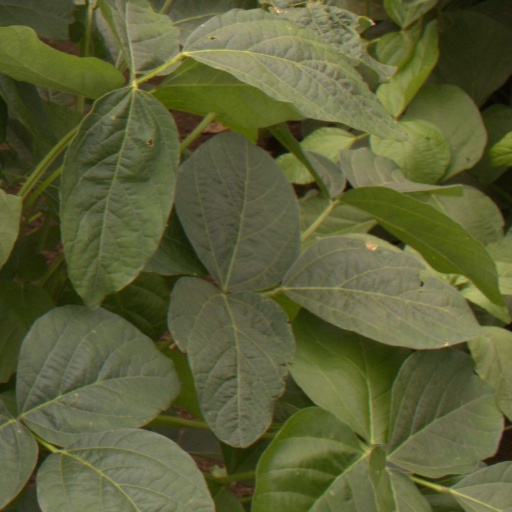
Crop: soybean